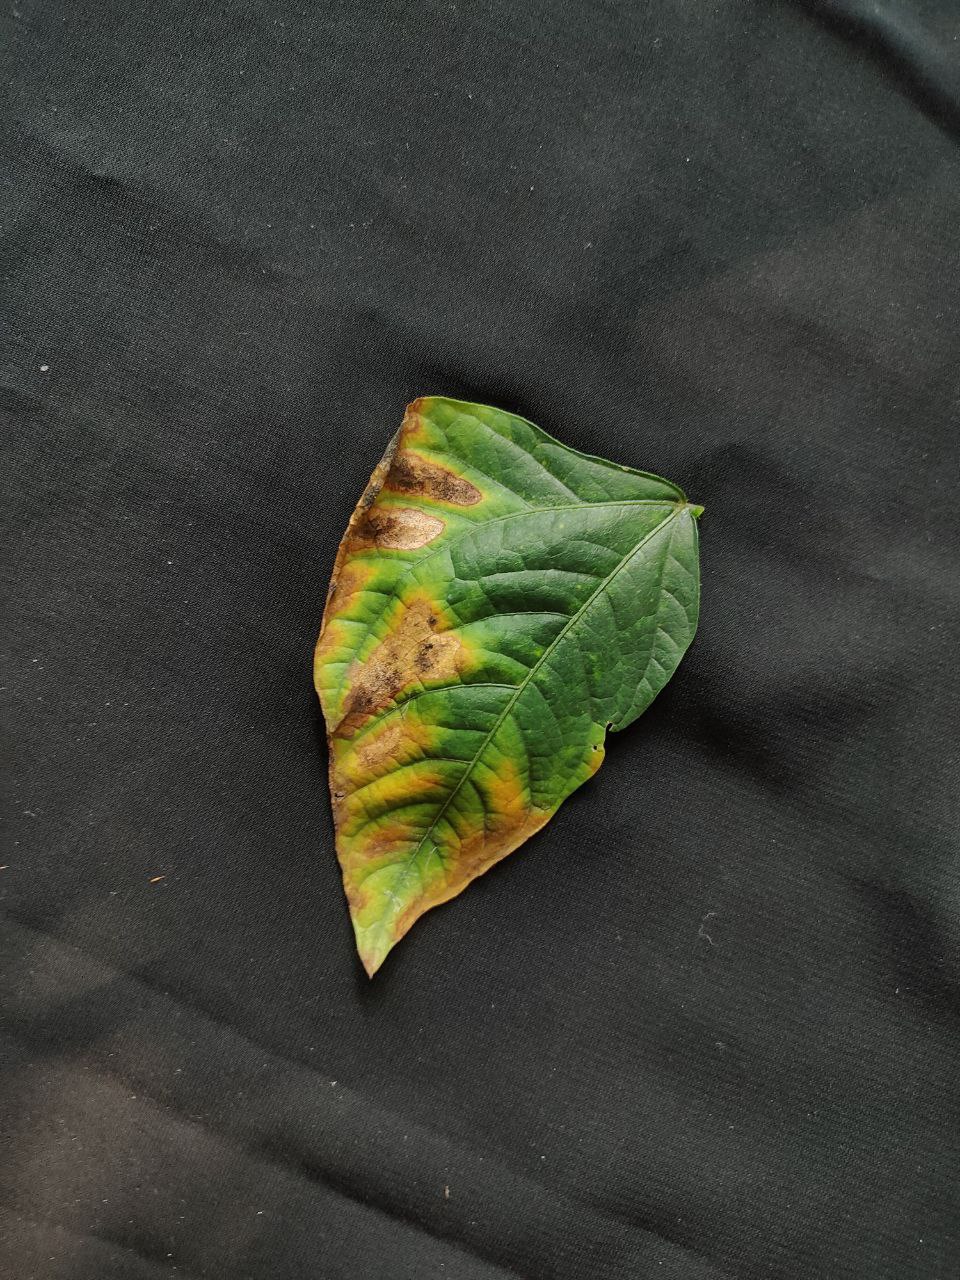
Crop: cowpea
Leaf condition: Bacterial wilt